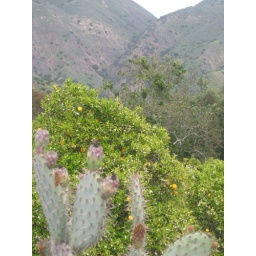
Cactus in foreground, orange trees in middle and mountains in the background, in Fillmore, California, May 2008.